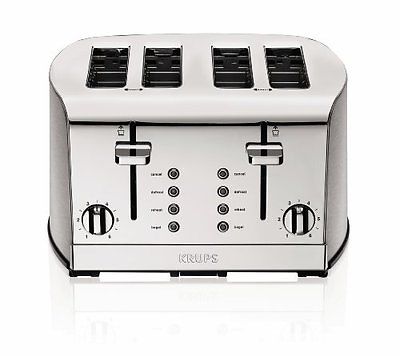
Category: toaster